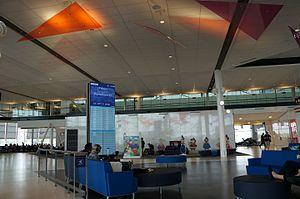
nouvelle aire d'attente près des 4 nouvelles portes d'embarquement inaugurées le 10 mai 2016.
L'aéroport international Pierre-Elliott-Trudeau de Montréal ou simplement Montréal-Trudeau, anciennement l'aéroport de Dorval, est le principal aéroport international de la ville canadienne de Montréal, au Québec. Situé à Dorval, dans l'agglomération de Montréal, il accueille le trafic passager de la ville, l'aéroport international Montréal-Mirabel, autre aéroport de la Communauté métropolitaine de Montréal, n'étant plus desservi que par des vols cargo depuis 2004.